Douglas Green (cricketer)

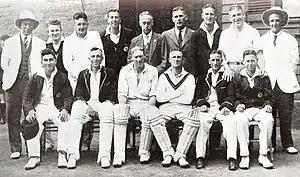
The Tasmanian cricket team in 1932. Green is seated third from right.

Douglas Green (19 May 1902 – 28 November 1990) was an Australian cricketer. He played 25 first-class matches for Tasmania between 1924 and 1937.